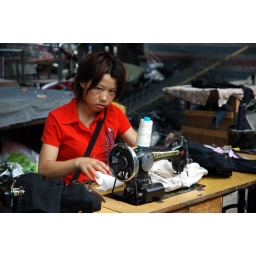
Woman working on road market in Zhuhai vicinity